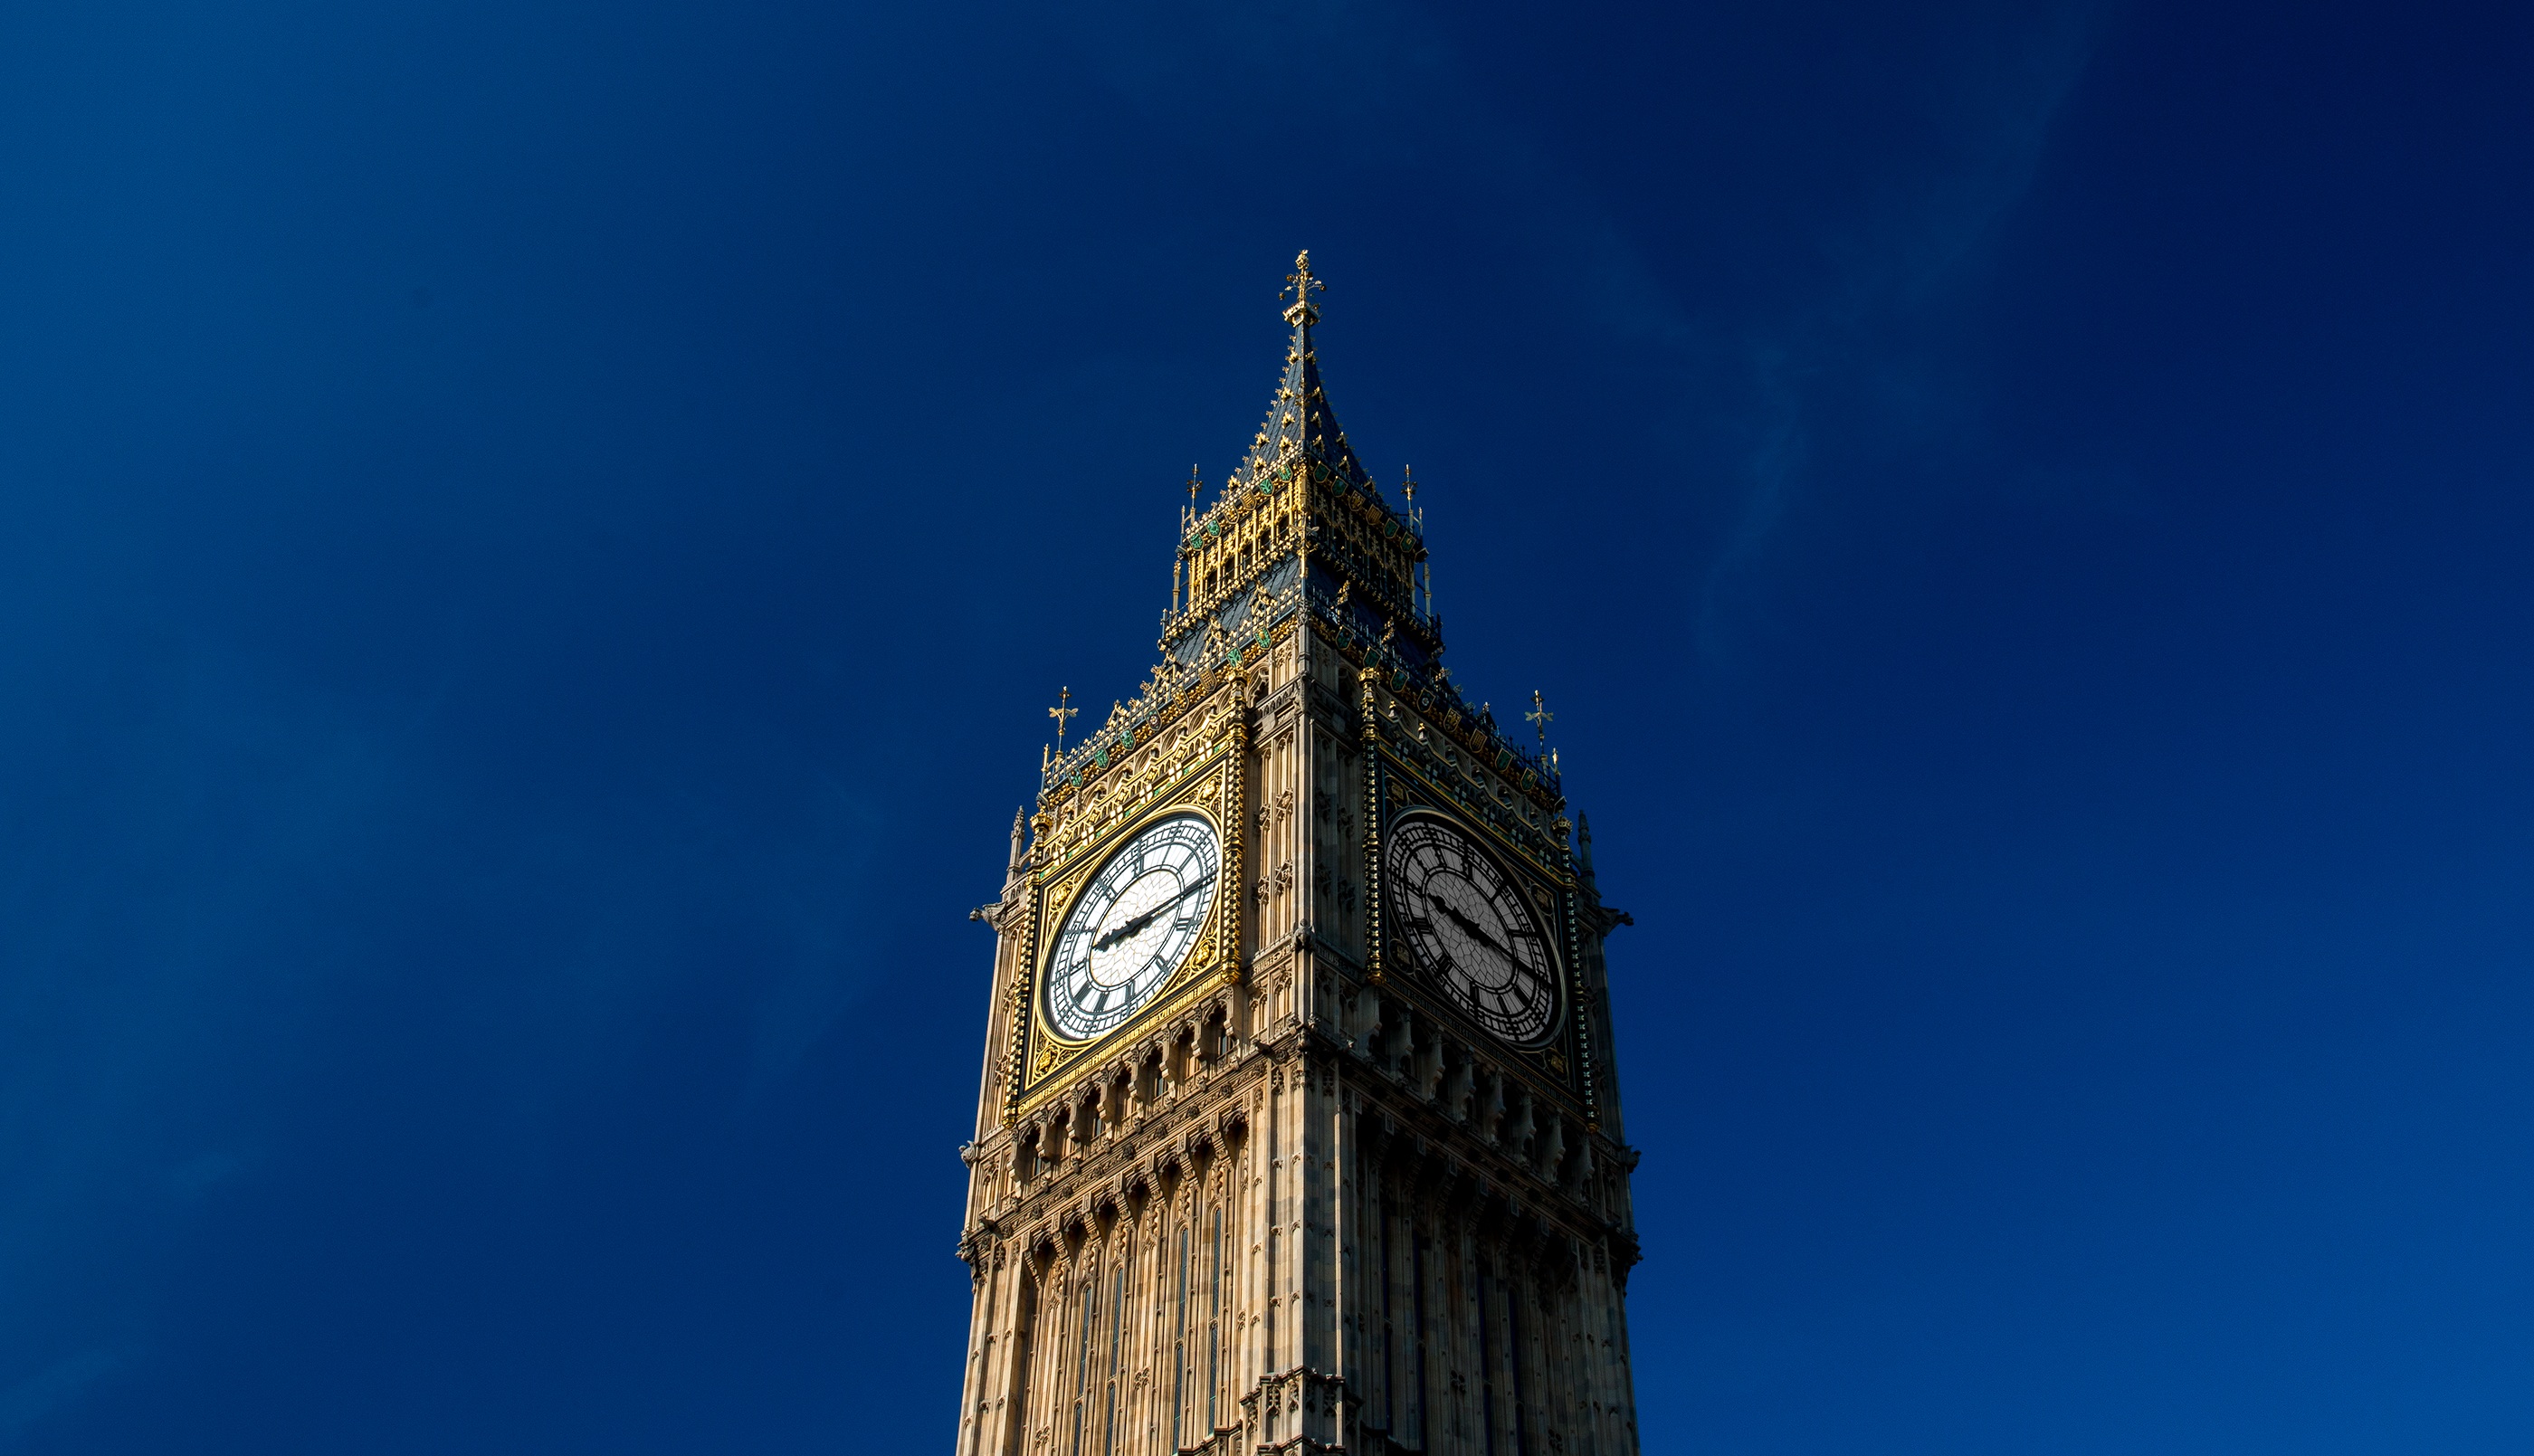
cloud, sky, night, building, reflection, tower, landmark, blue, church, cathedral, place of worship, bell tower, spire, steeple